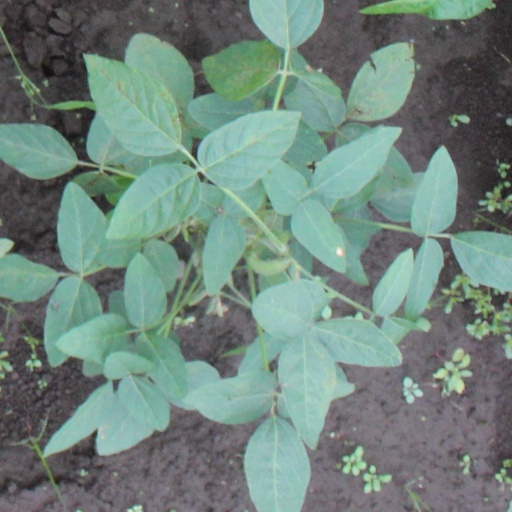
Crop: soybean